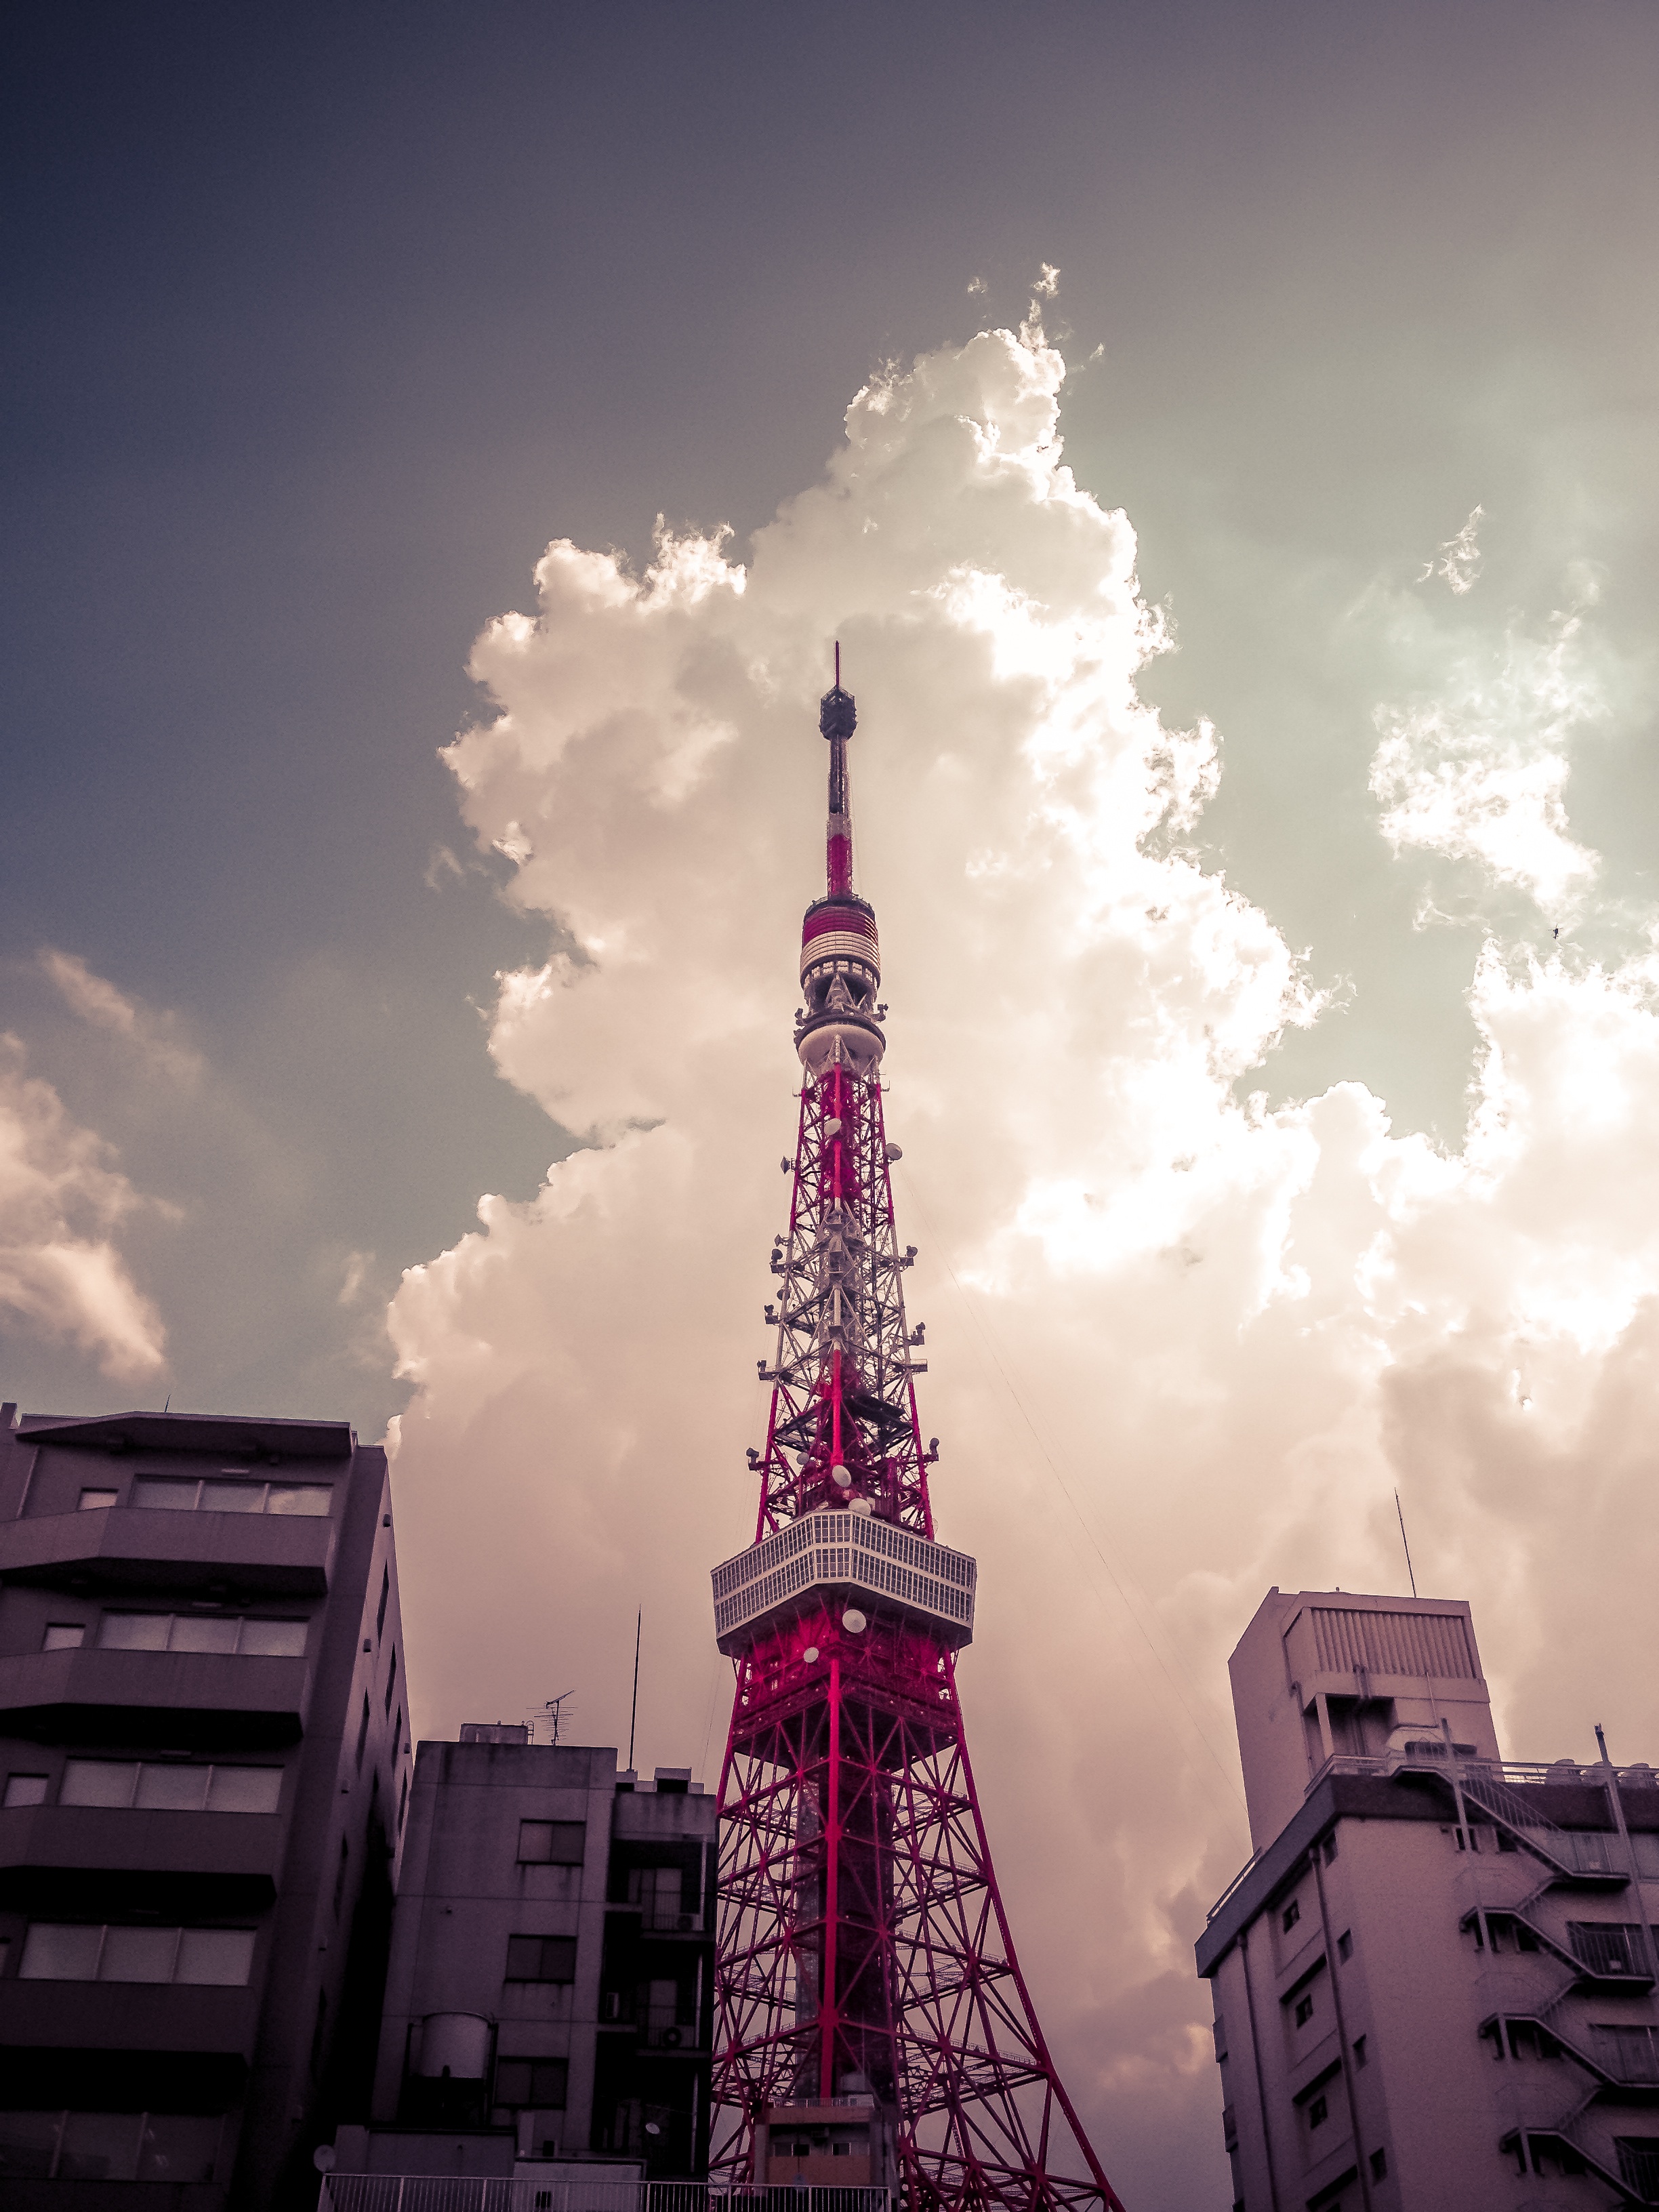
horizon, cloud, structure, sky, sunset, skyline, night, building, city, skyscraper, cityscape, dusk, evening, reflection, tower, landmark, metropolis